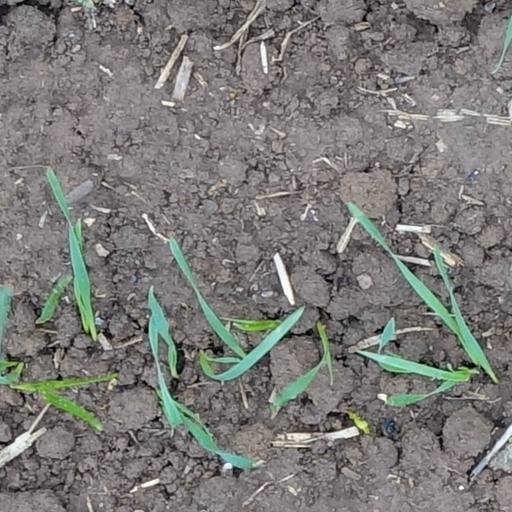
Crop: wheat